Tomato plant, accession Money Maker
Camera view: tilt-top (135 deg); turntable rotation: 300 degrees
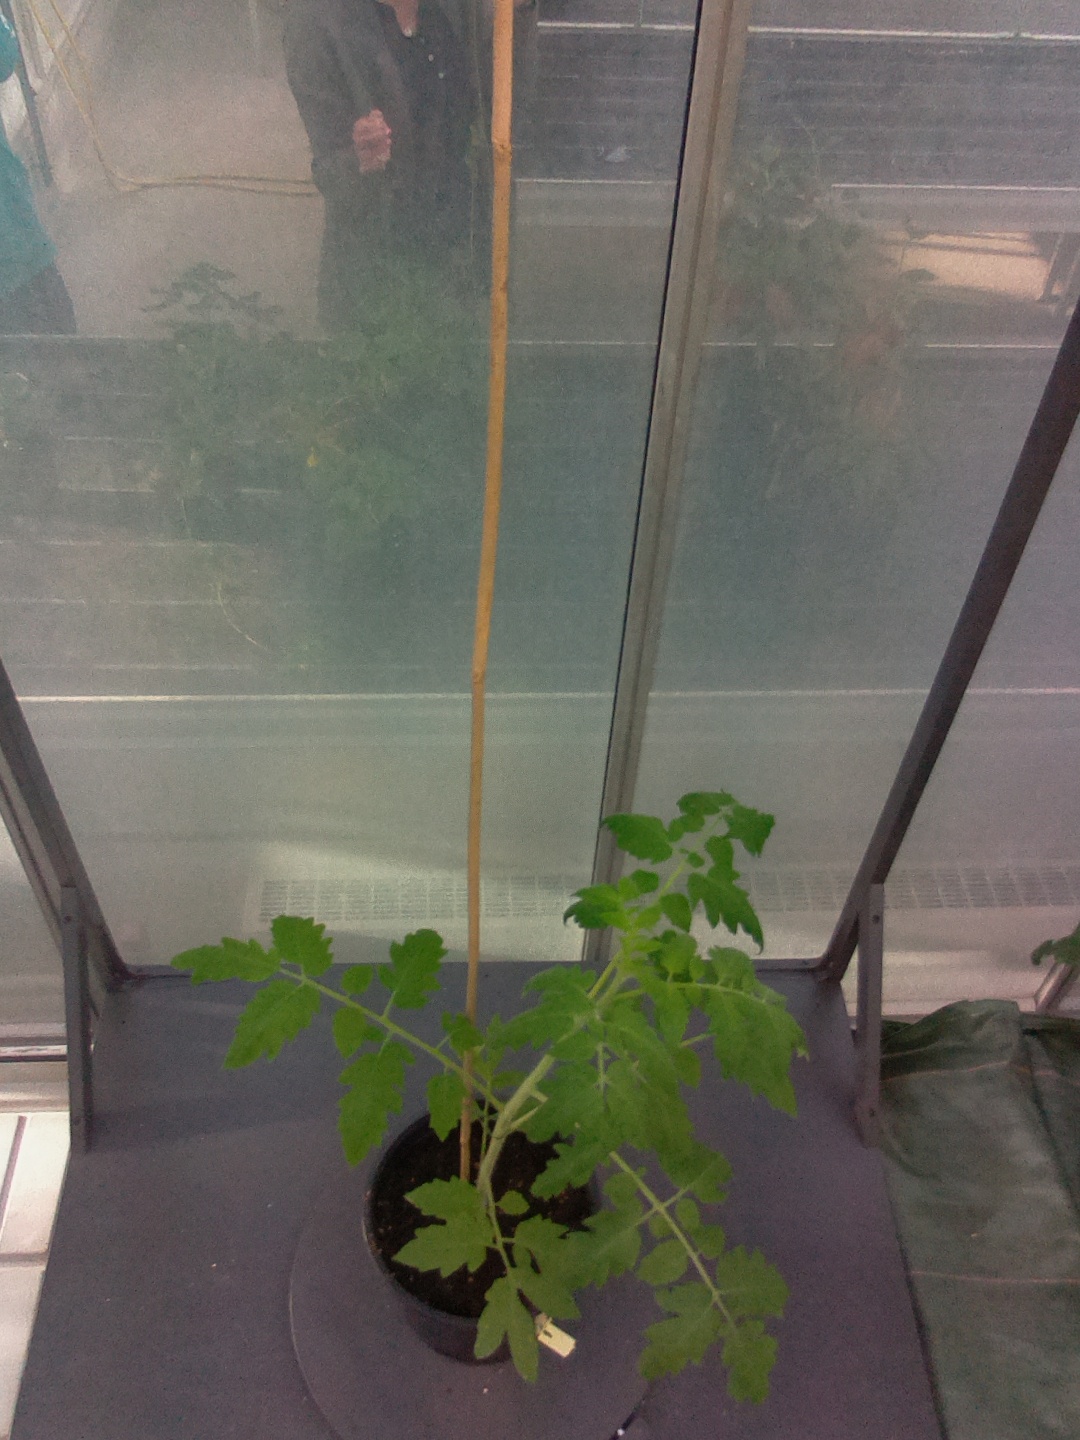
BBCH growth stage 15: 10 of true leaves visible